History of Italy

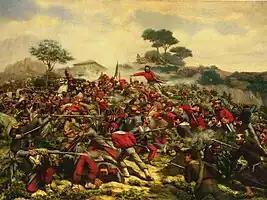
Battle of Calatafimi between Garibaldi's Redshirts and the troops of the Kingdom of the Two Sicilies, during the Expedition of the Thousand

During the Napoleonic era, in 1797, the first official adoption of the Italian tricolour as a national flag by a sovereign Italian state, the Cispadane Republic, a sister republic of Revolutionary France, took place. This event is celebrated by the Tricolour Day. The Italian national colours appeared for the first time on a tricolour cockade in 1789, anticipating by seven years the first green, white and red Italian military war flag, which was adopted by the Lombard Legion in 1796.